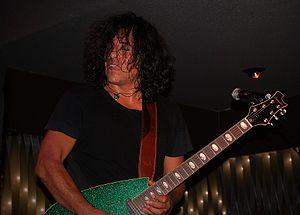
Stevie Salas est un guitariste américain d'origine apache. Il est né en 1965 à San Diego.